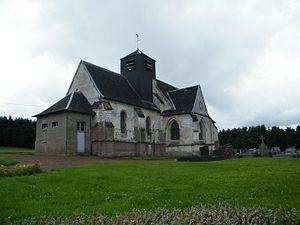
Au milieu d'un pré, Notre-Dame de Mons. This building is indexed in the Base Mérimée, a database of architectural heritage maintained by the French Ministry of Culture,
Béalcourt est une commune française située dans le département de la Somme en région Hauts-de-France.
L'église Notre-Dame-de-l'Assomption de Béalcourt est située au lieu-dit Mons, village disparu, sur le territoire de la commune de Béalcourt, dans le département de la Somme, au nord-est d'Abbeville.